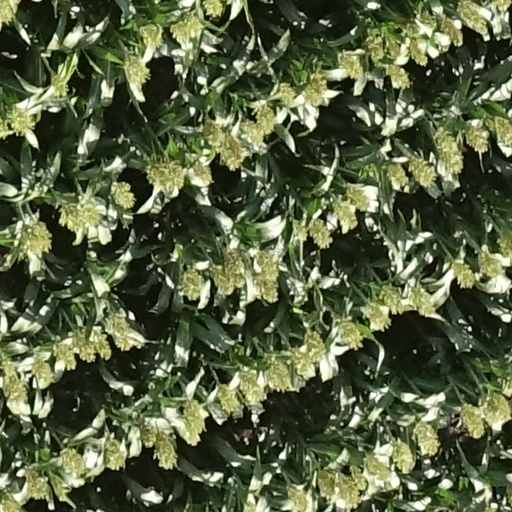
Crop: sorghum